Dear My Friends

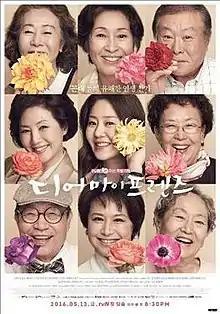
Promotional poster

Dear My Friends is a South Korean television series starring Go Hyun-jung, Kim Hye-ja, Na Moon-hee, Go Doo-shim, Park Won-sook, Youn Yuh-jung, Joo Hyun, Kim Young-ok and Shin Goo. It aired on cable network tvN on Fridays and Saturdays at 20:30 (KST) for 16 episodes from May 13 to July 2, 2016.